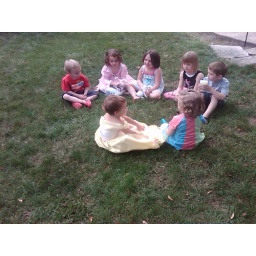
Our big girl turned 5 with a party at our house in Naperville 07/19/2009